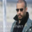
Label: man